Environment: real
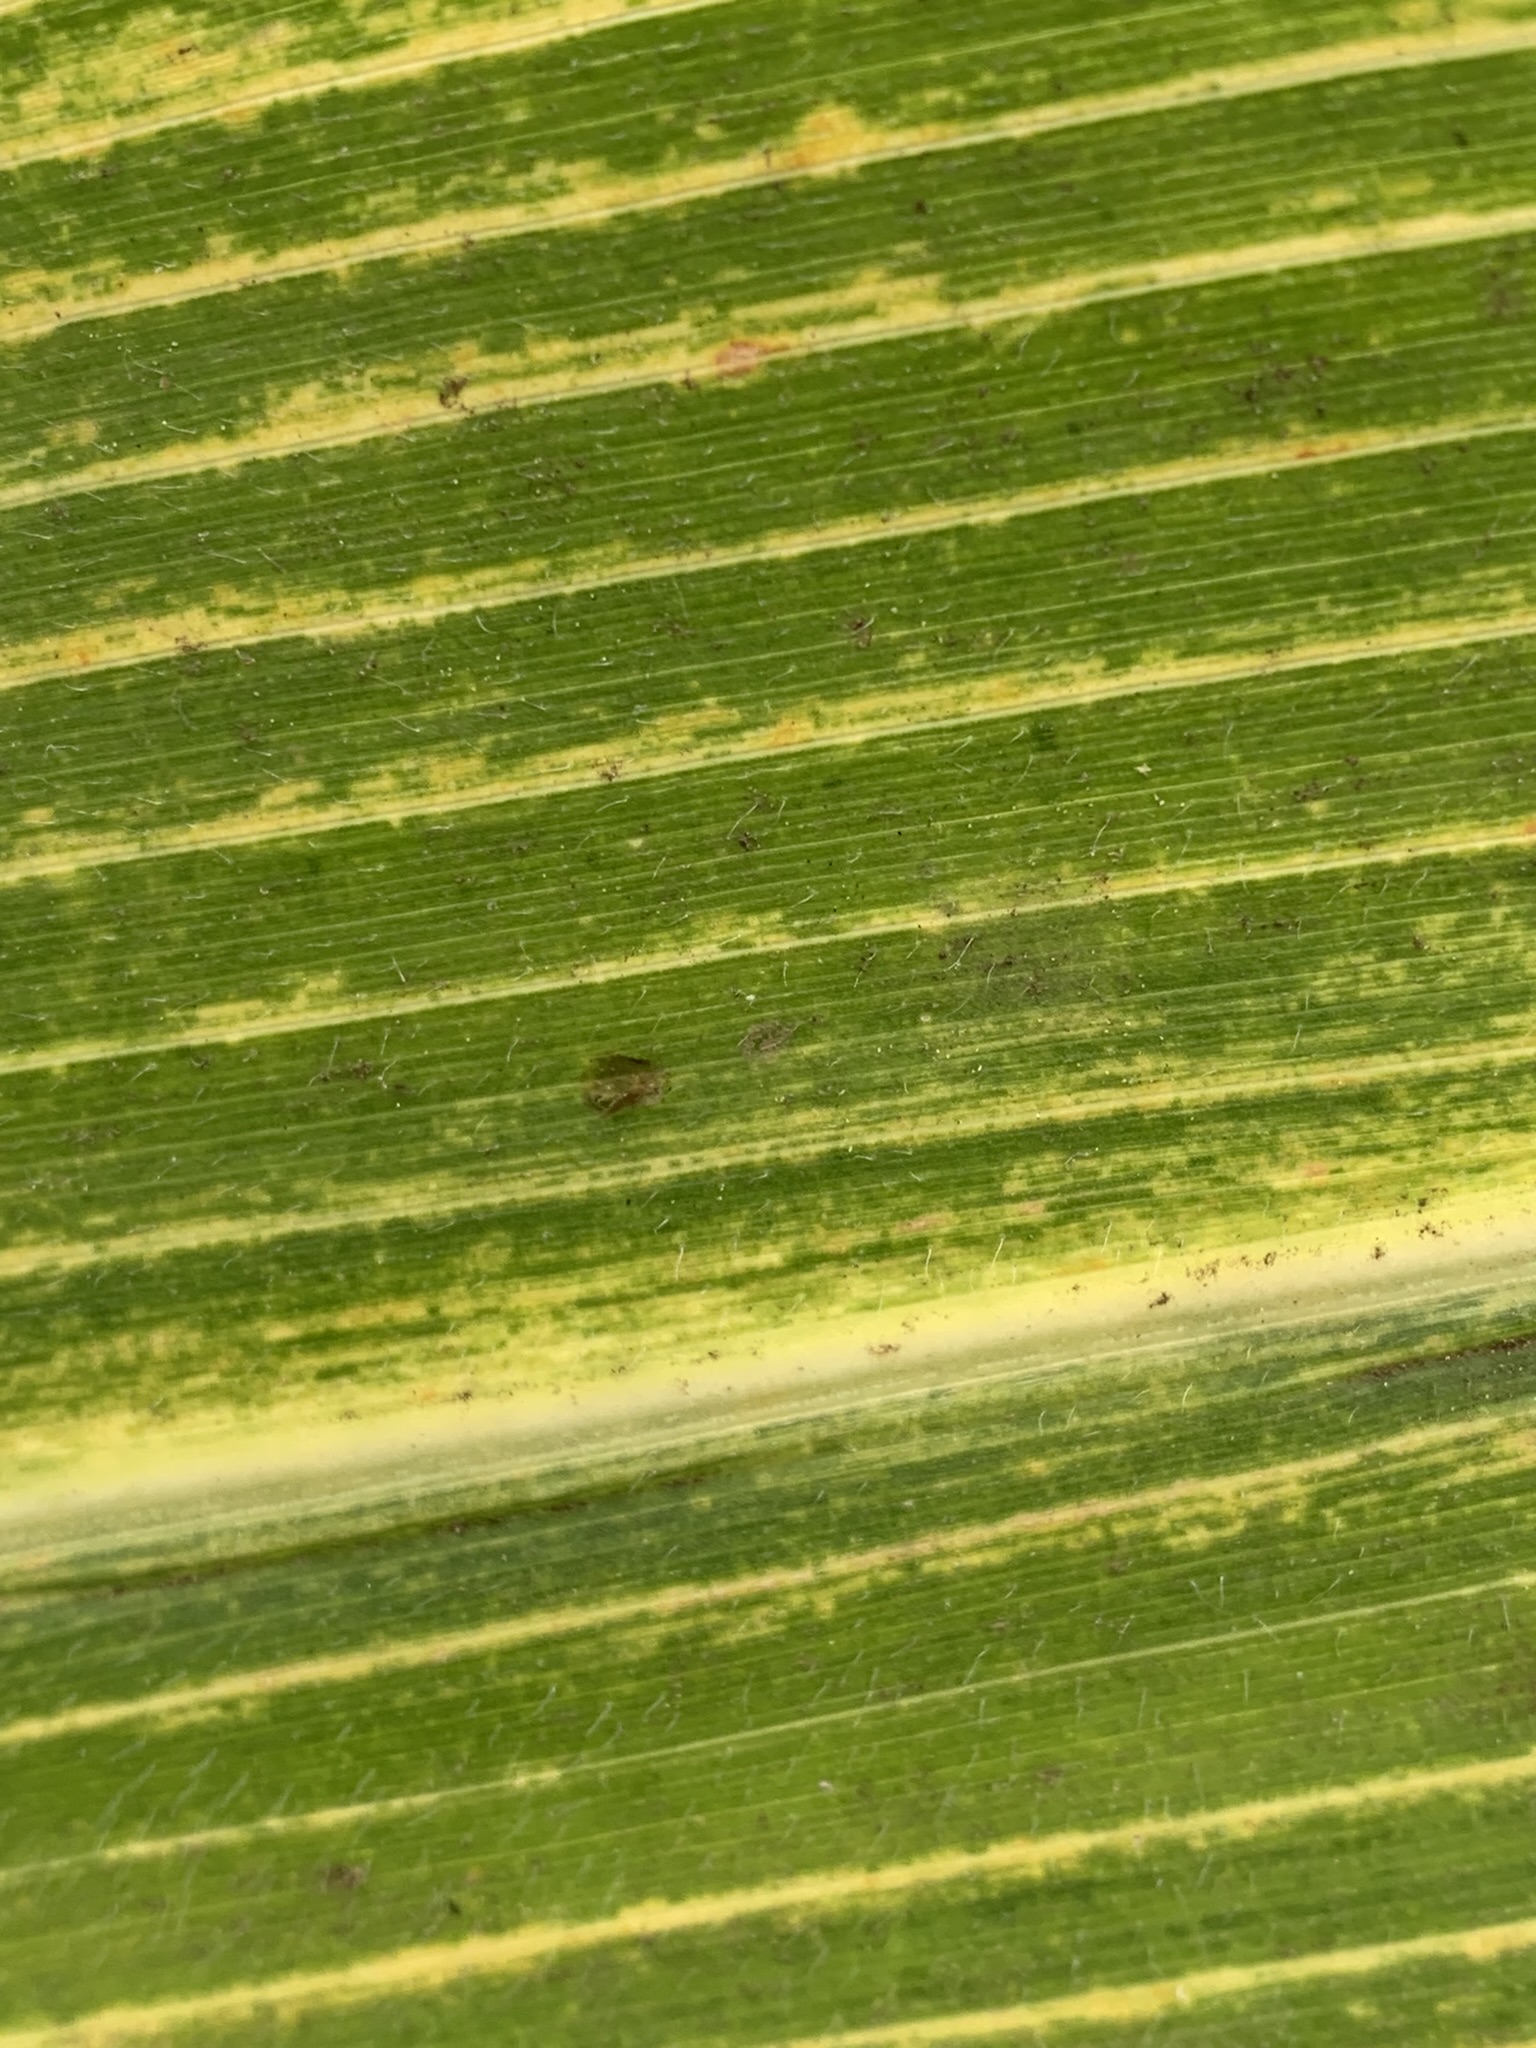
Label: lethal_necrosis